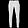
Label: Trouser